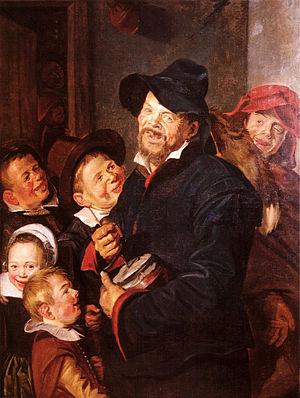
Le Joueur de rommelpot est une peinture de genre attribuée au peintre néerlandais Frans Hals. On en a conservé plusieurs versions – comportant certaines variantes – réalisées durant la première moitié du XVIIᵉ siècle, et dont l'authenticité continue à être débattue.